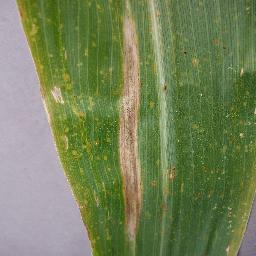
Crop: corn
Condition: (maize)_northern_blight